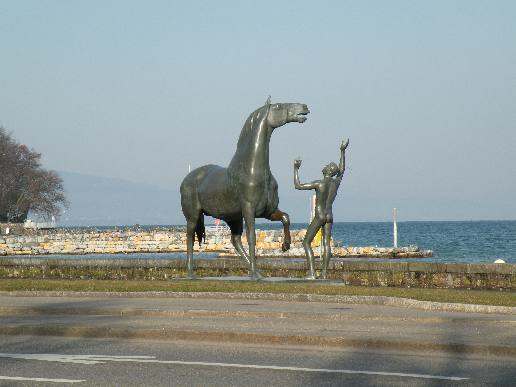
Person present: No